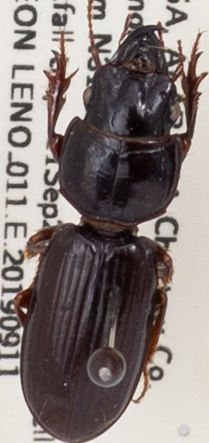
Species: Scarites subterraneus
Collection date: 2019-09-11
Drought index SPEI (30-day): -0.844
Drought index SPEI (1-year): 0.47
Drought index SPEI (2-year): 0.6828